Glossary of climbing terms

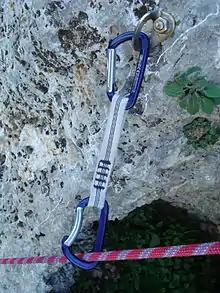
A with one end attached to a (which is itself attached to a fixed ), and the other end clipped into a , on a

Glossary of climbing terms relates to rock climbing (including aid climbing, lead climbing, bouldering, and competition climbing), mountaineering, and to ice climbing.